Politics of Taiwan

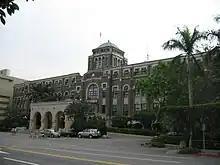
Judicial Yuan

The main lawmaking body, the Legislative Yuan (LY), was originally elected in 1947. The first LY had 773 seats and was viewed as a "rubber stamp" institution. Like the National Assembly, representatives elected in 1947–48 held these seats "indefinitely" until the 1991 ruling. The second LY was elected in 1992. The third LY, elected in 1995, had 157 members serving 3-year terms. The fourth LY, elected in 1998, was expanded to 225 members. The LY has greatly enhanced its standing in relation to the Executive Yuan and has established itself as an important player on the central level. Along with increasing strength and size this body is beginning to reflect the recently liberalized political system. In the 1992 and 1995 elections, the main opposition partythe Democratic Progressive Party (DPP)challenged the KMT dominance of the Legislature. In both elections the DPP won a significant share of the LY seats, and the KMT held only half the seats in the LY. In 1998, however, the KMT increased its LY majority from 50% to 55% and continued to play a dominant role in the legislature as the leading opposition party. In the 2001 election, the DPP became the largest party after large losses suffered by the KMT. Control of the Yuan swung back to the KMT after the 2008 elections, while in 2016 the DPP regained the status as the largest party and achieved a majority for the first time in history.